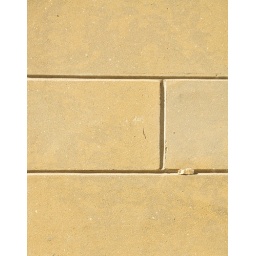
Abstract detail shot of a wad of gum in the mortar line of a building block wall on Yonge St., Toronto.